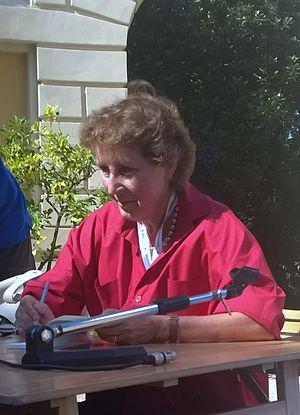
Benedetta Craveri est une historienne italienne contemporaine.